Ultimate Play the Game

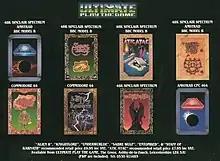
An advertisement in the style commonly used by Ultimate

Ultimate had a reputation for secrecy that has continued to a lesser extent with successor Rare. Due to the small number of staff employed at Ultimate in the early days, the company had no time to speak to the press or attend trade events. The British computer gaming press even complained over how difficult it was to get hold of them. As Tim Stamper later said: